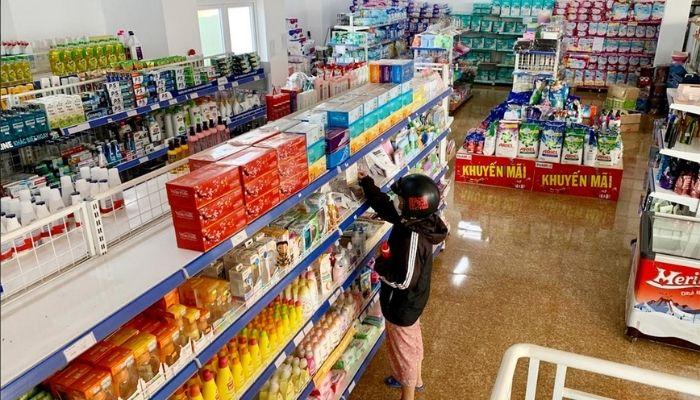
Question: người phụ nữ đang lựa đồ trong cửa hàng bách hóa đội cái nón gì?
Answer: cô ấy đội cái nón bảo hiểm màu đen